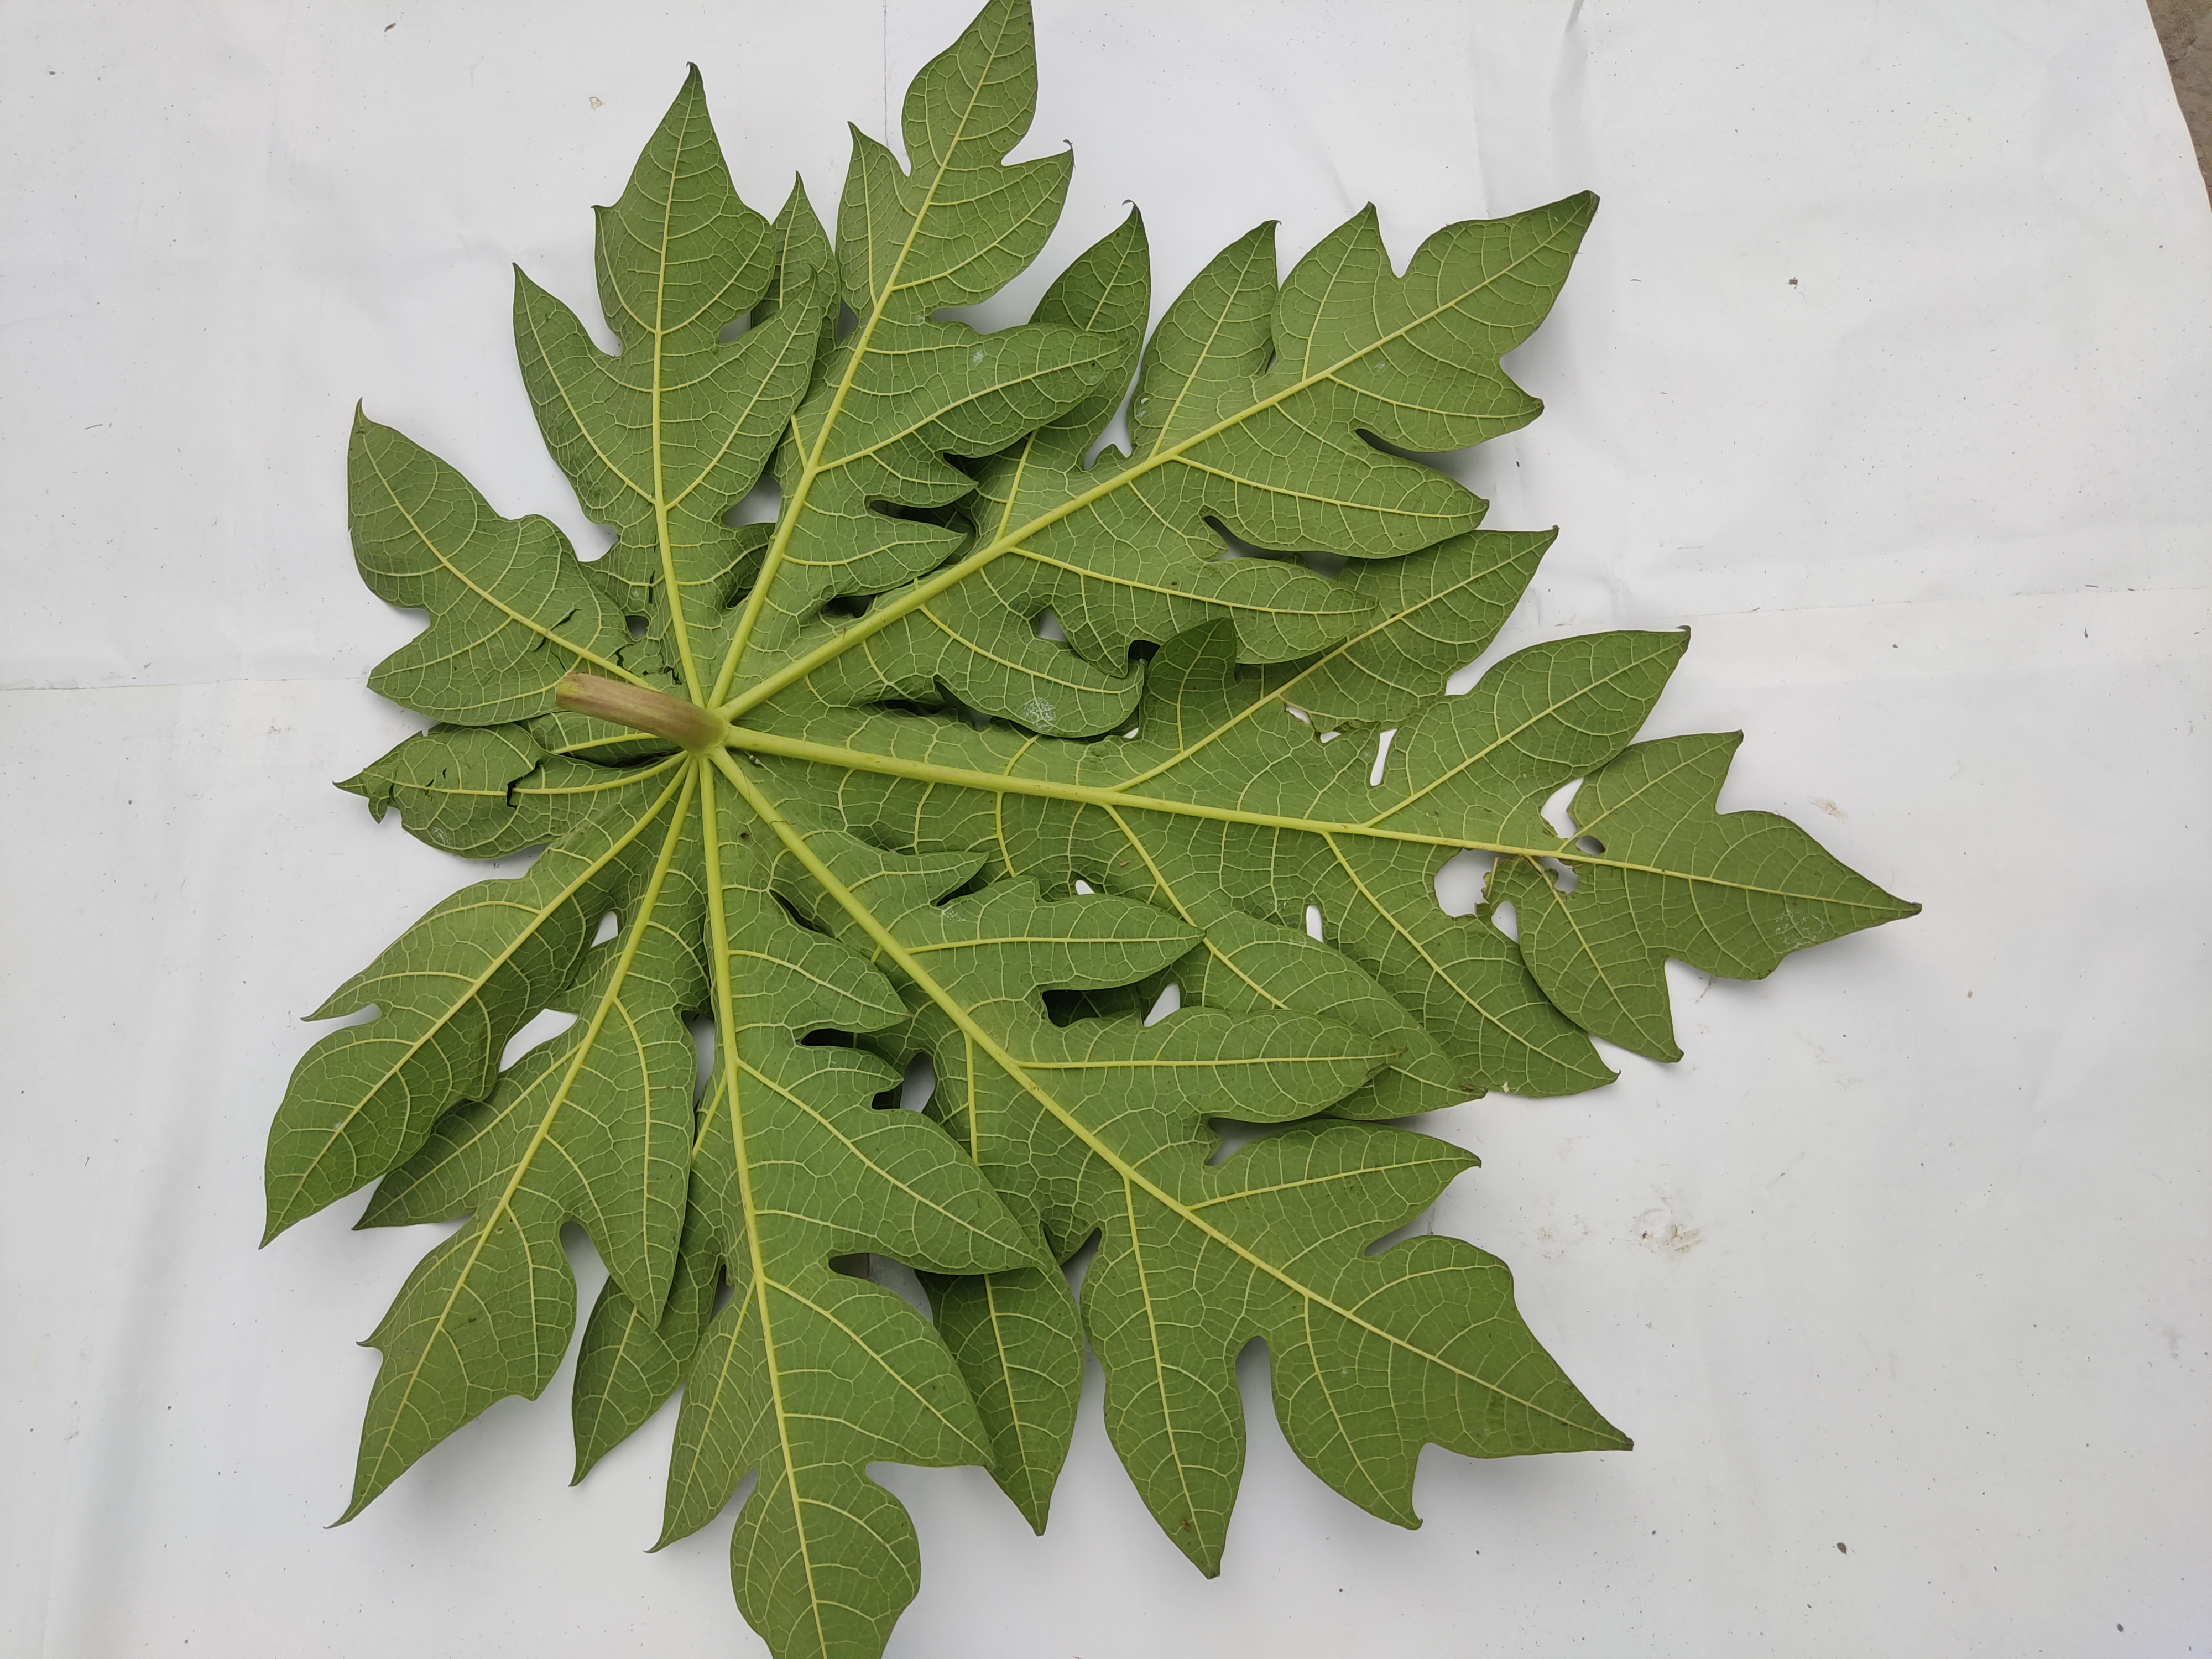
Label: Healthy Leaf